Apu Ukil

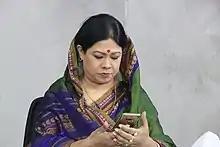
Apu Ukil in 2018

Apu Ukil is a Bangladesh Awami League politician and a former member of parliament from a reserved seat.